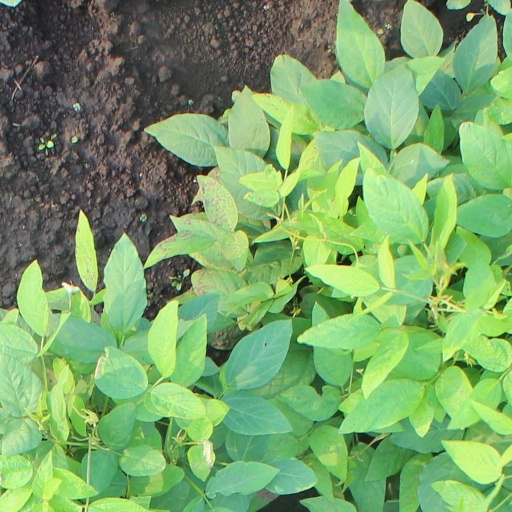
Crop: soybean